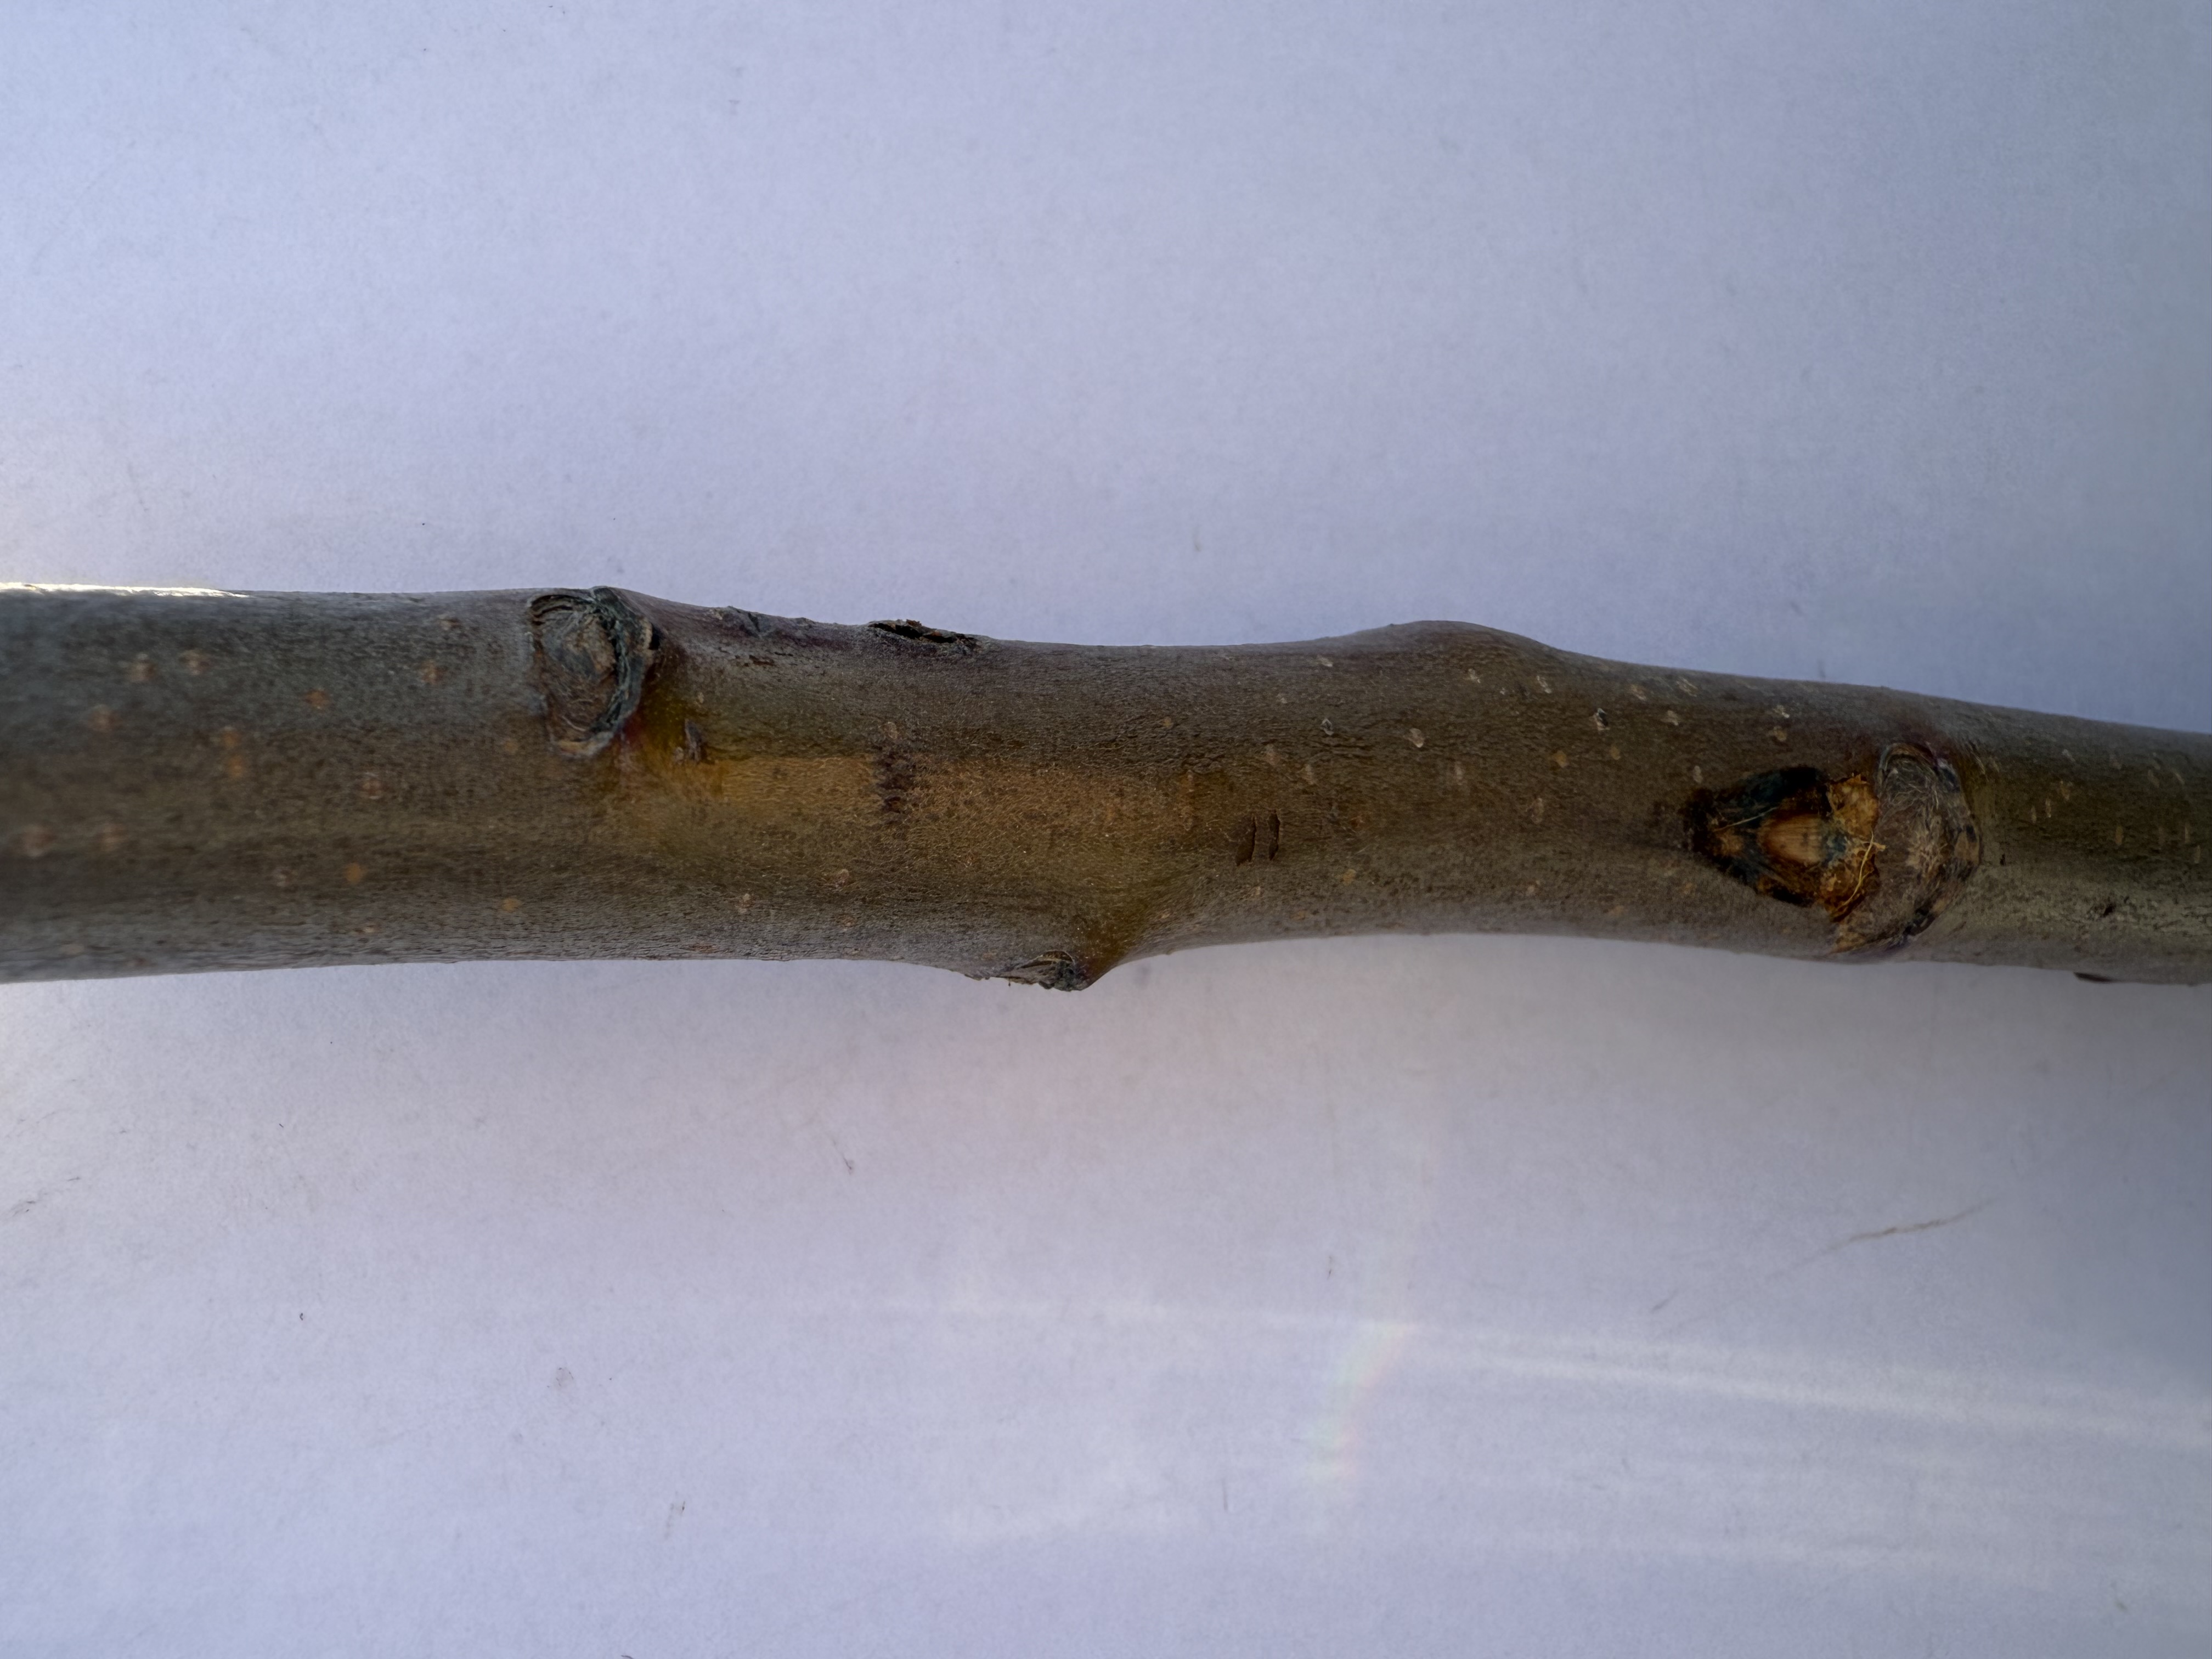
Variety: Amasya Apple